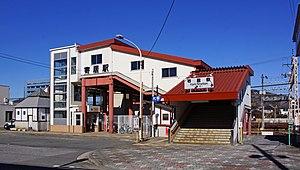
La gare de Yorii est une gare ferroviaire du bourg de Yorii, dans la préfecture de Saitama au Japon. Elle est exploitée conjointement par les compagnies JR East, Tōbu et Chichibu Railway.